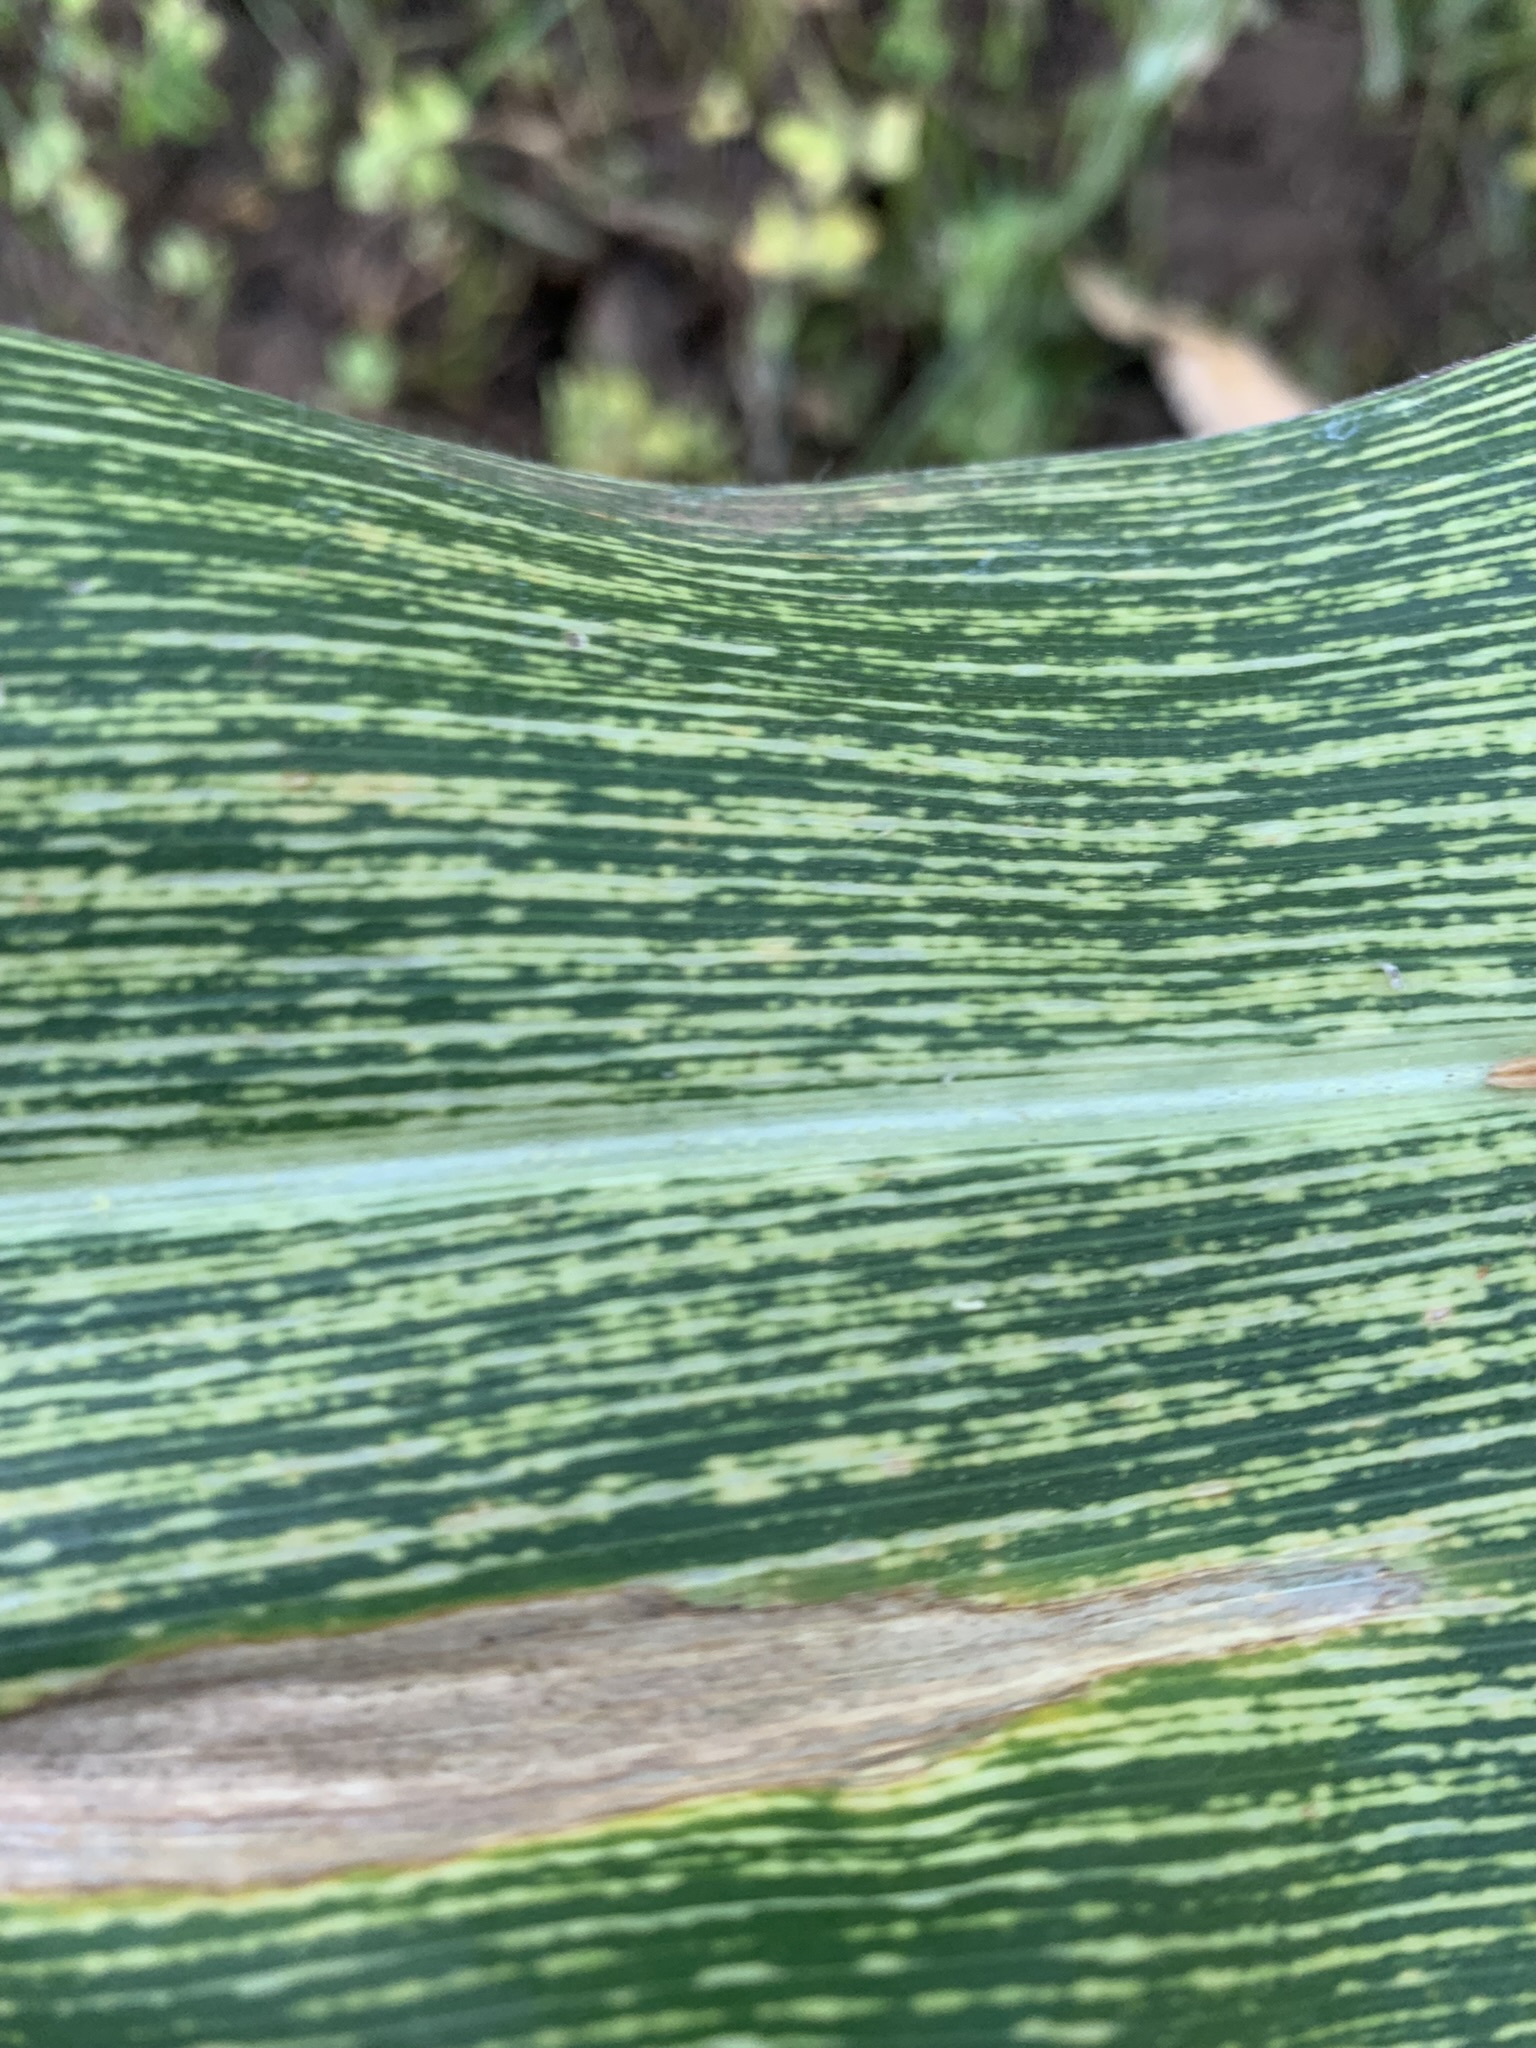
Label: MSV